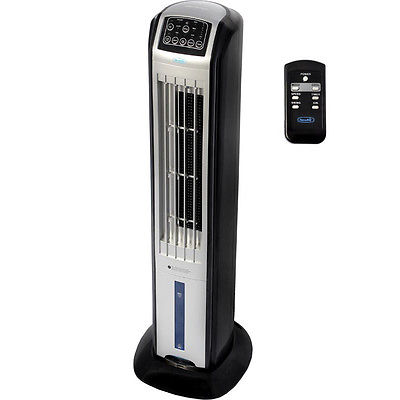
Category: fan